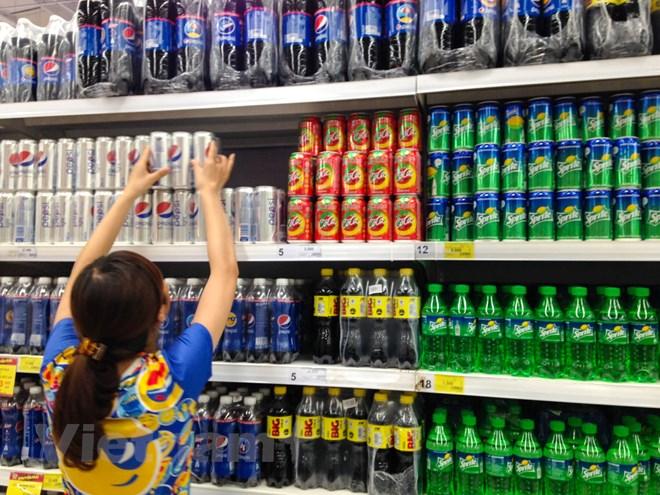
có một người phụ nữ đang sắp xếp những lon nước ngọt